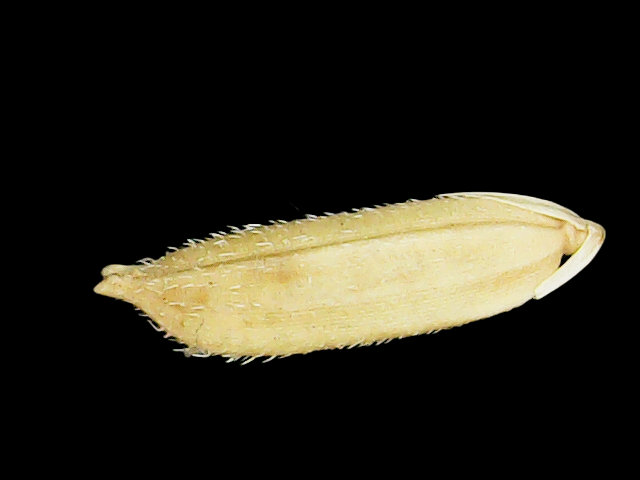
Rice variety: Binadhan11